NZ Skeptics

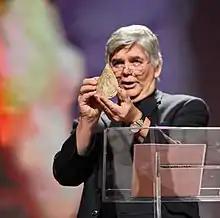
Denis Dutton 2010

A founder of New Zealand Skeptics, Denis Dutton was a "thought-provoking, good-humoured and inspirational critical thinker" who the group decided to honour with a yearly prize... "to the skeptic who has had the most impact within New Zealand skepticism. The award comes with a year's free membership to NZ Skeptics and $100 prize money." Other former recipients have included: Mark Hanna, Daniel Ryan, Siouxsie Wiles, Helen Petousis-Harris, Lance O’Sullivan, and Jessica Macfarlane.